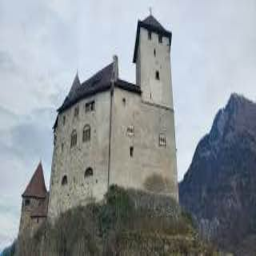
Burg Gutenberg